Bonnie Hunt

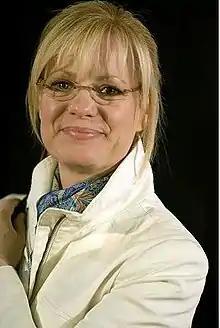
Hunt in 2006

In 1990, Hunt portrayed Carol Anne Smithson in "Grand". She refused to become a cast member of "Saturday Night Live" because the series' producers generally frowned on her preferred improvisational style. In 1991, Hunt joined the cast of "Davis Rules" as Gwen Davis, for the show's second season. The following year, she was offered the part of BJ Poteet, a replacement character of the departing Allison Sugarbaker, played by Julia Duffy on "Designing Women", the part of BJ was ultimately played by Judith Ivey.